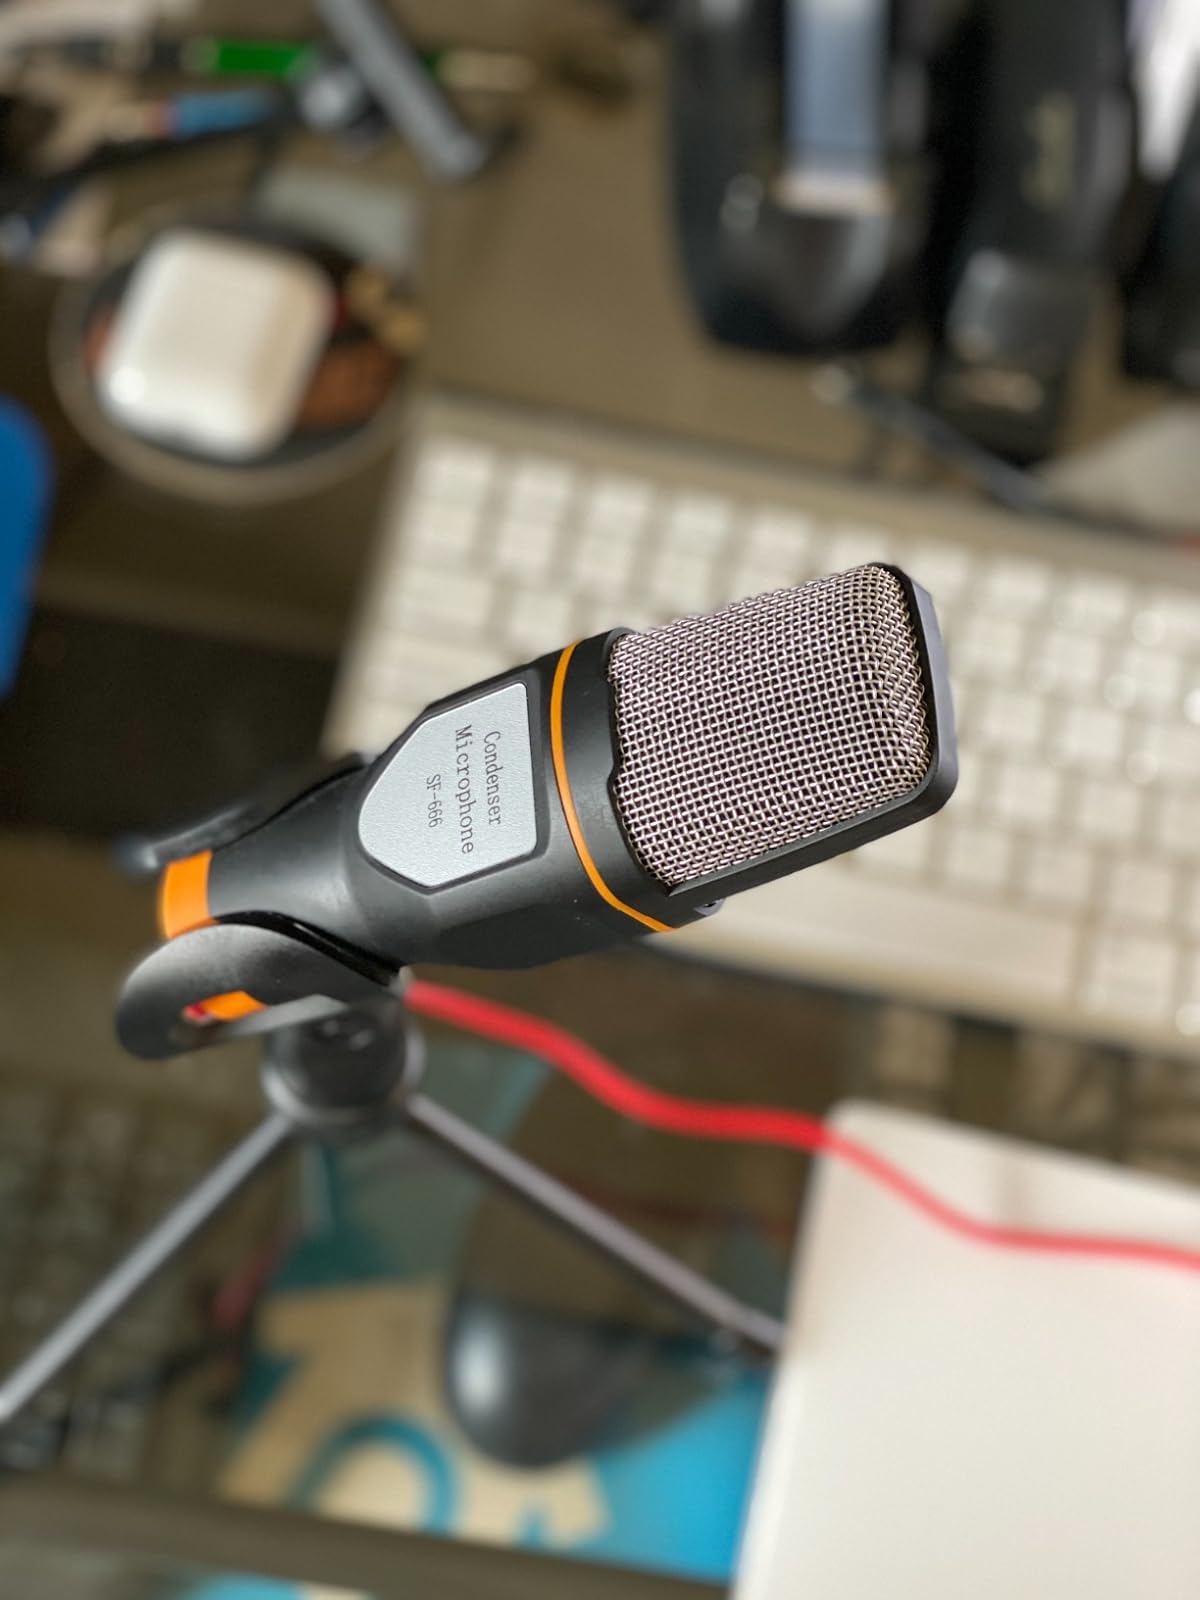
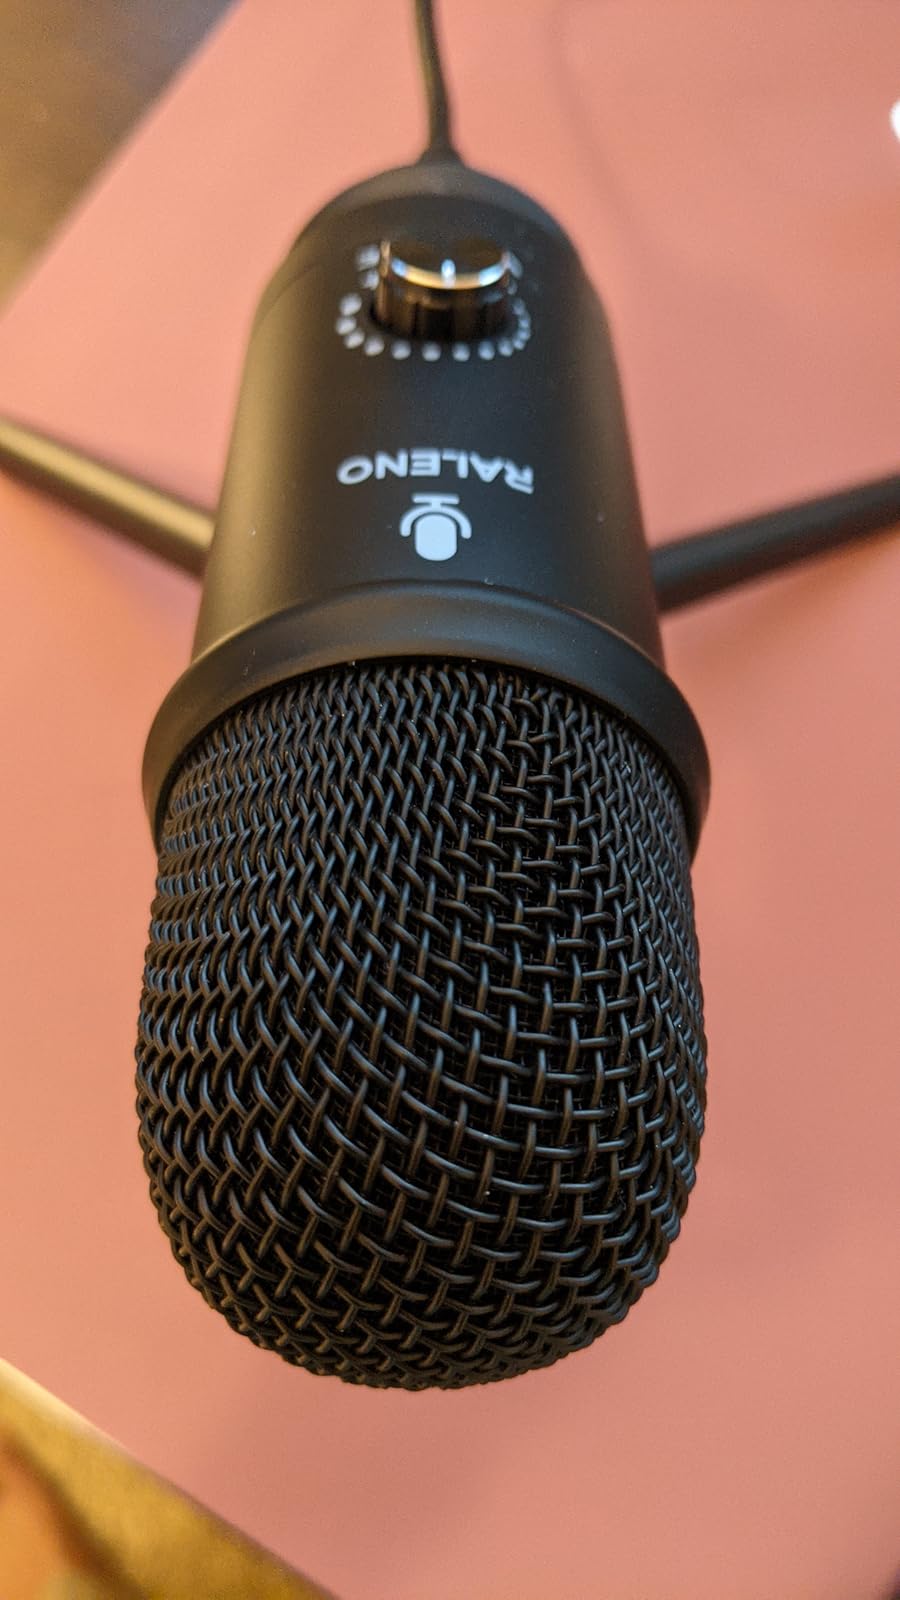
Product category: microphone
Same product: no